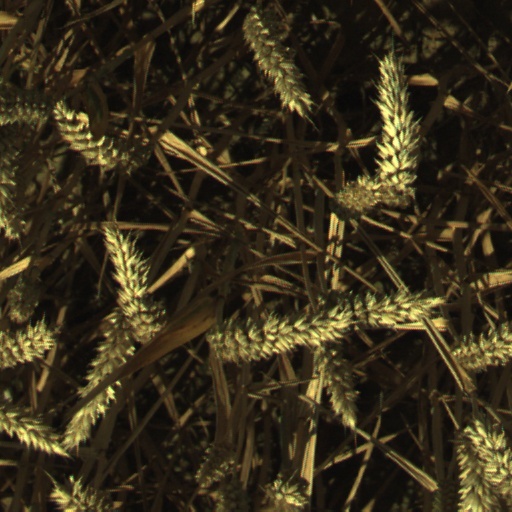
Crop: wheat